Shingo Prize

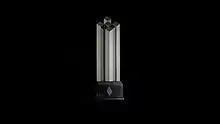
The Shingo Prize trophy

In 2004, a "Finalist" category was added to recognize challengers that scored well but didn't meet the Shingo Prize level.